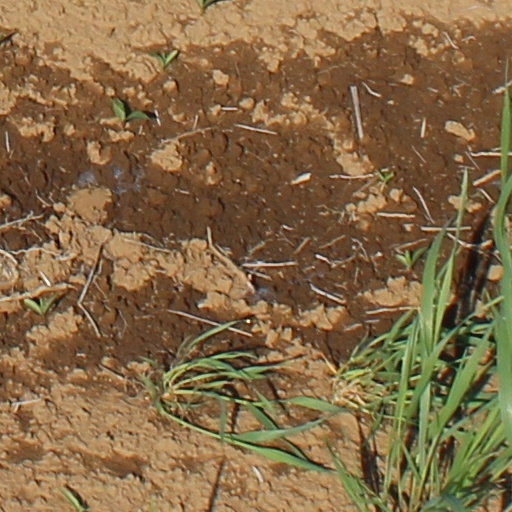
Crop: wheat